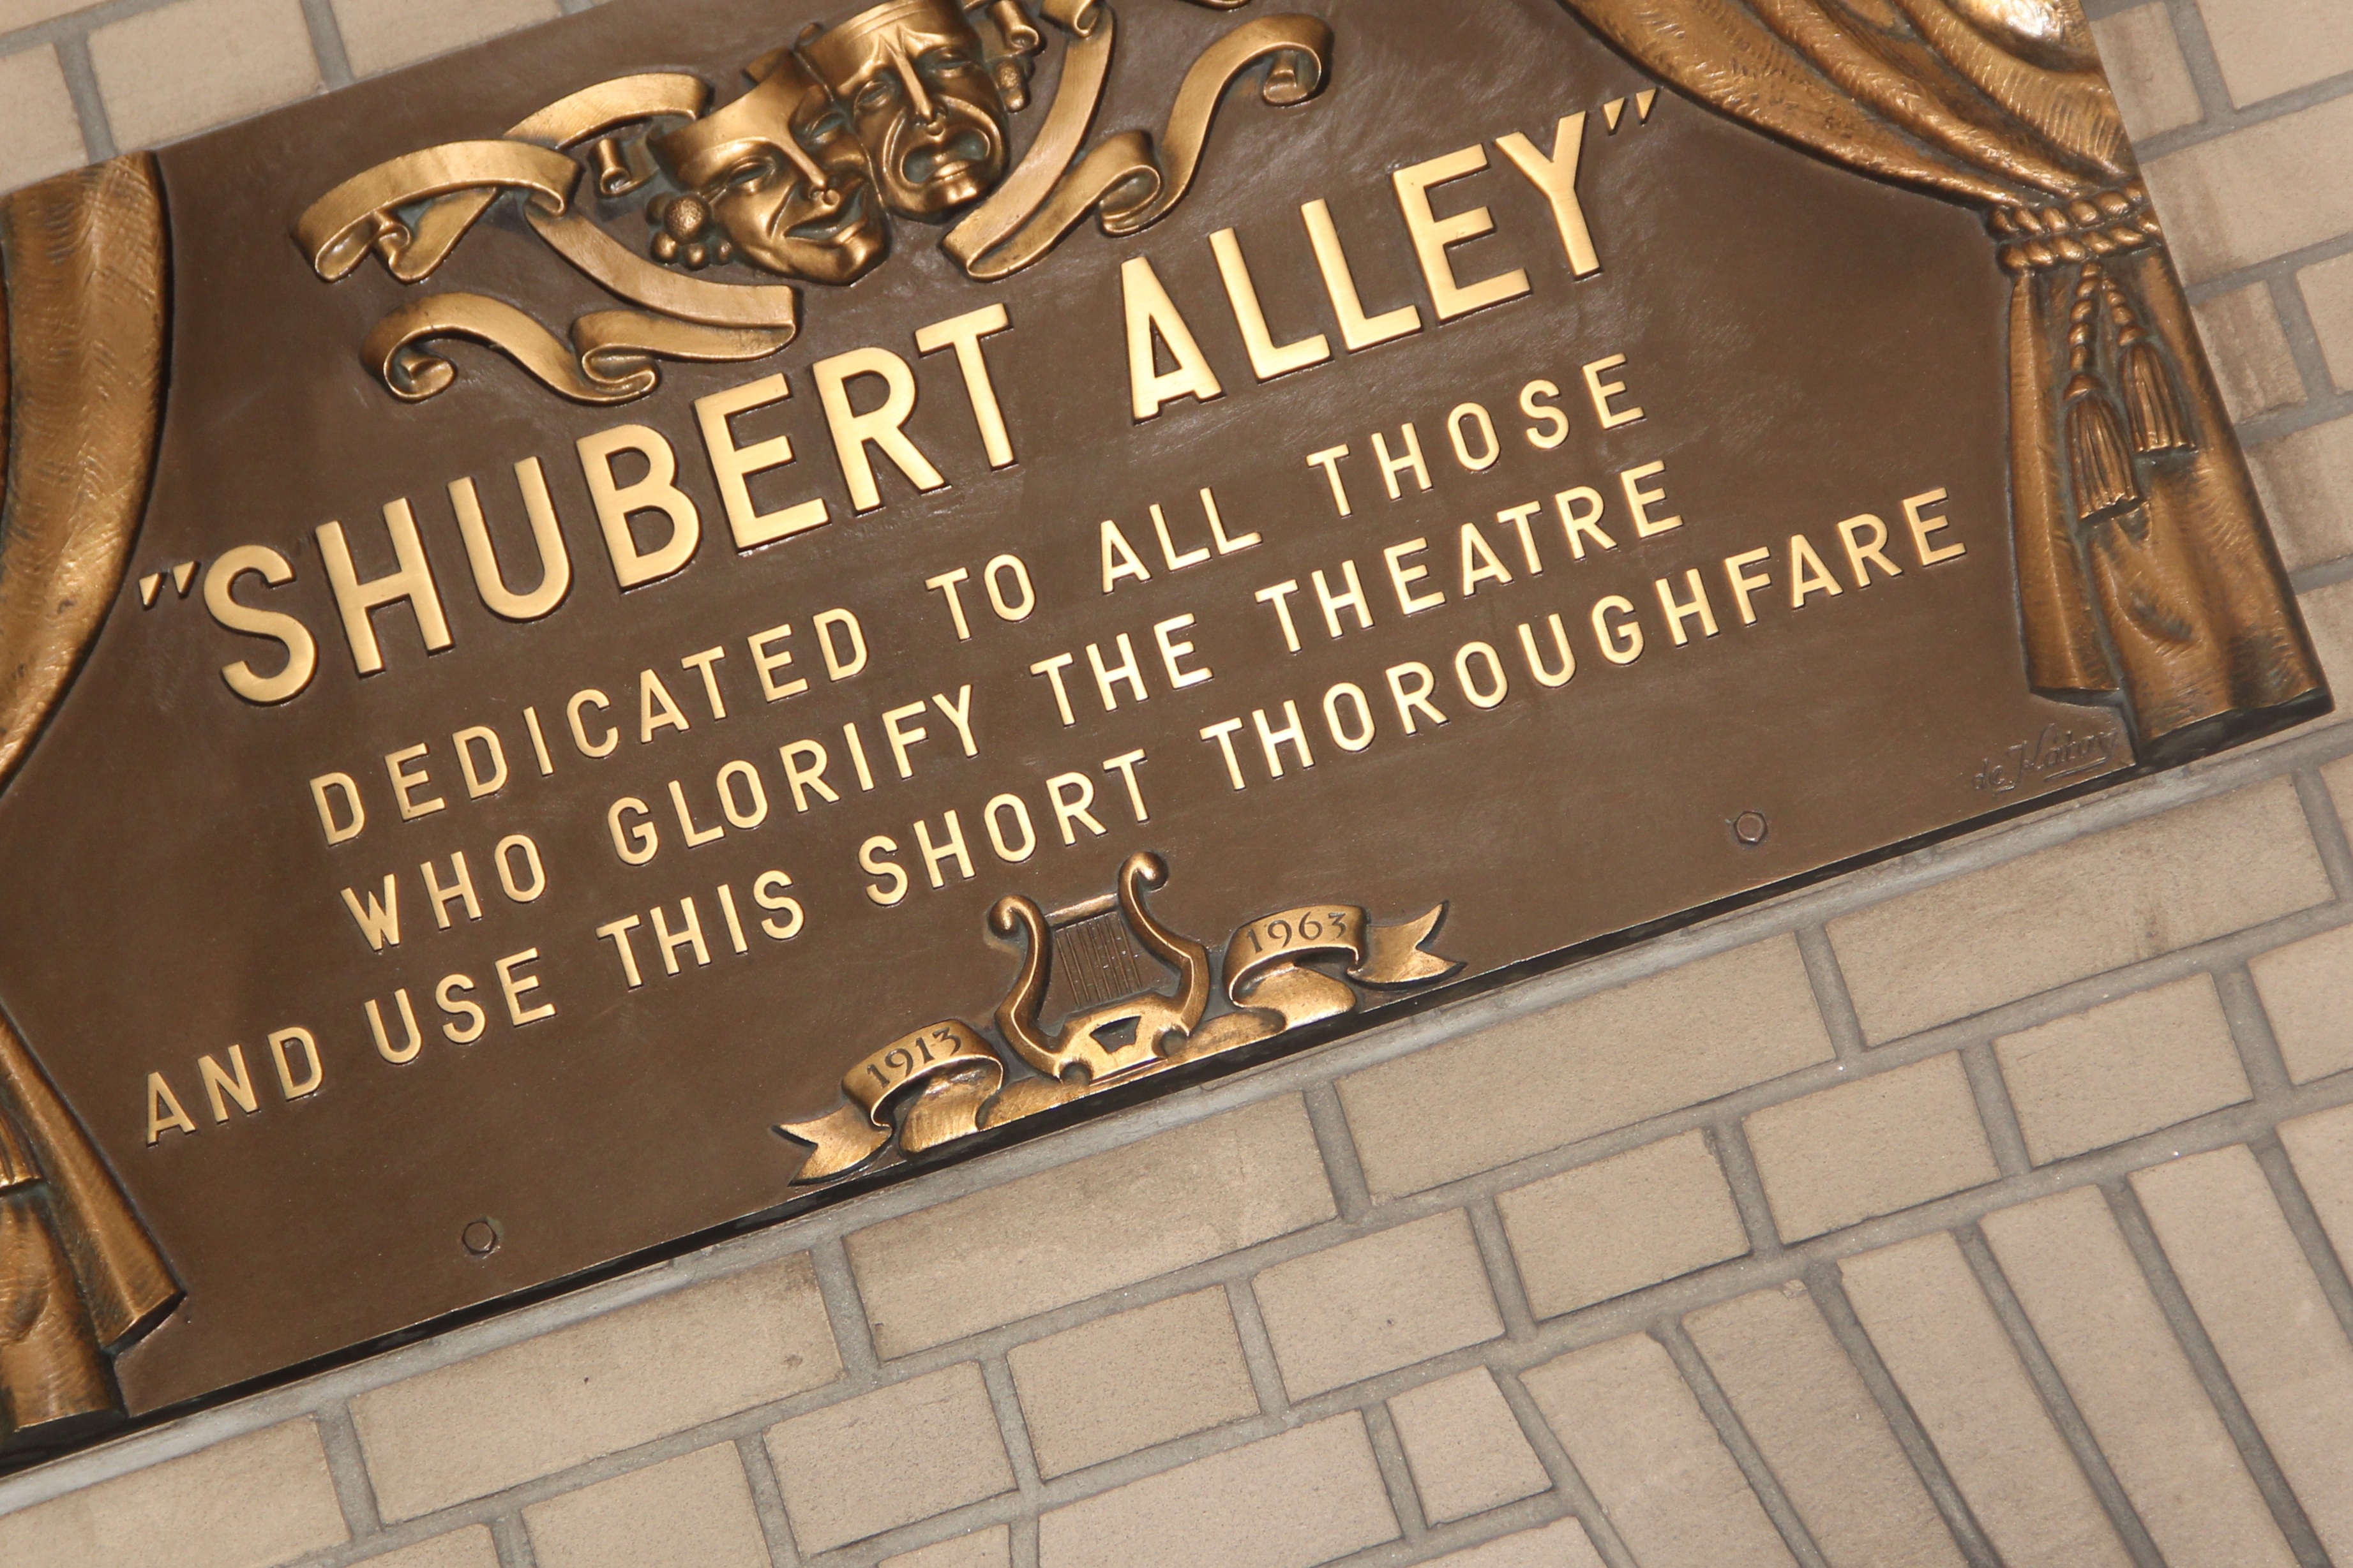
advertising, manhattan, sign, nyc, show, tourism, theatre, stage, musical, theater, entertainment, actor, midtown, broadway, 42nd, commemorative plaque, live theatre, shubert alley